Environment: real
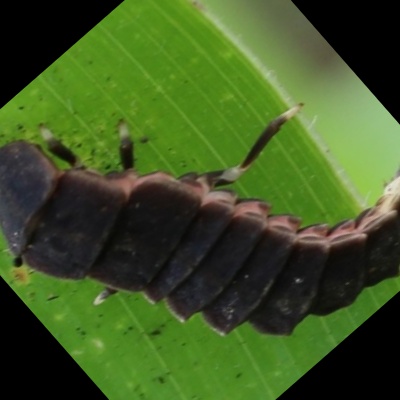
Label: fall_armyworm